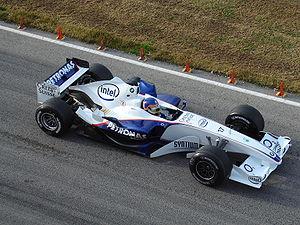
La BMW Sauber F1.06 est la monoplace de Formule 1 de l'écurie BMW Sauber, engagée au cours de la saison 2006. Ses pilotes sont l'Allemand Nick Heidfeld, le Canadien Jacques Villeneuve et le Polonais Robert Kubica. Le pilote d'essais est l'Allemand Marco Holzer.
Jacques Joseph Charles Villeneuve, né le 9 avril 1971 à Saint-Jean-sur-Richelieu au Québec, est un pilote automobile canadien, actuellement commentateur des Grands Prix de Formule 1 sur Canal+. En Formule 1, de 1996 à 2006, il a été sacré champion du monde en 1997 et a remporté onze victoires, dont quatre dès sa première saison, toutes sur Williams-Renault. Il compte également à son palmarès les 500 Miles d'Indianapolis et le championnat CART en 1995.